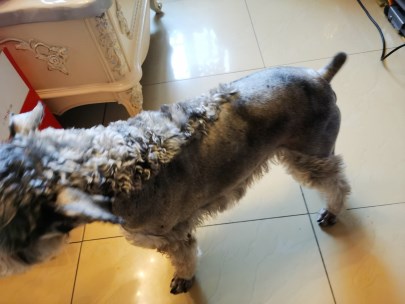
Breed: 2342-n000102-miniature_schnauzer